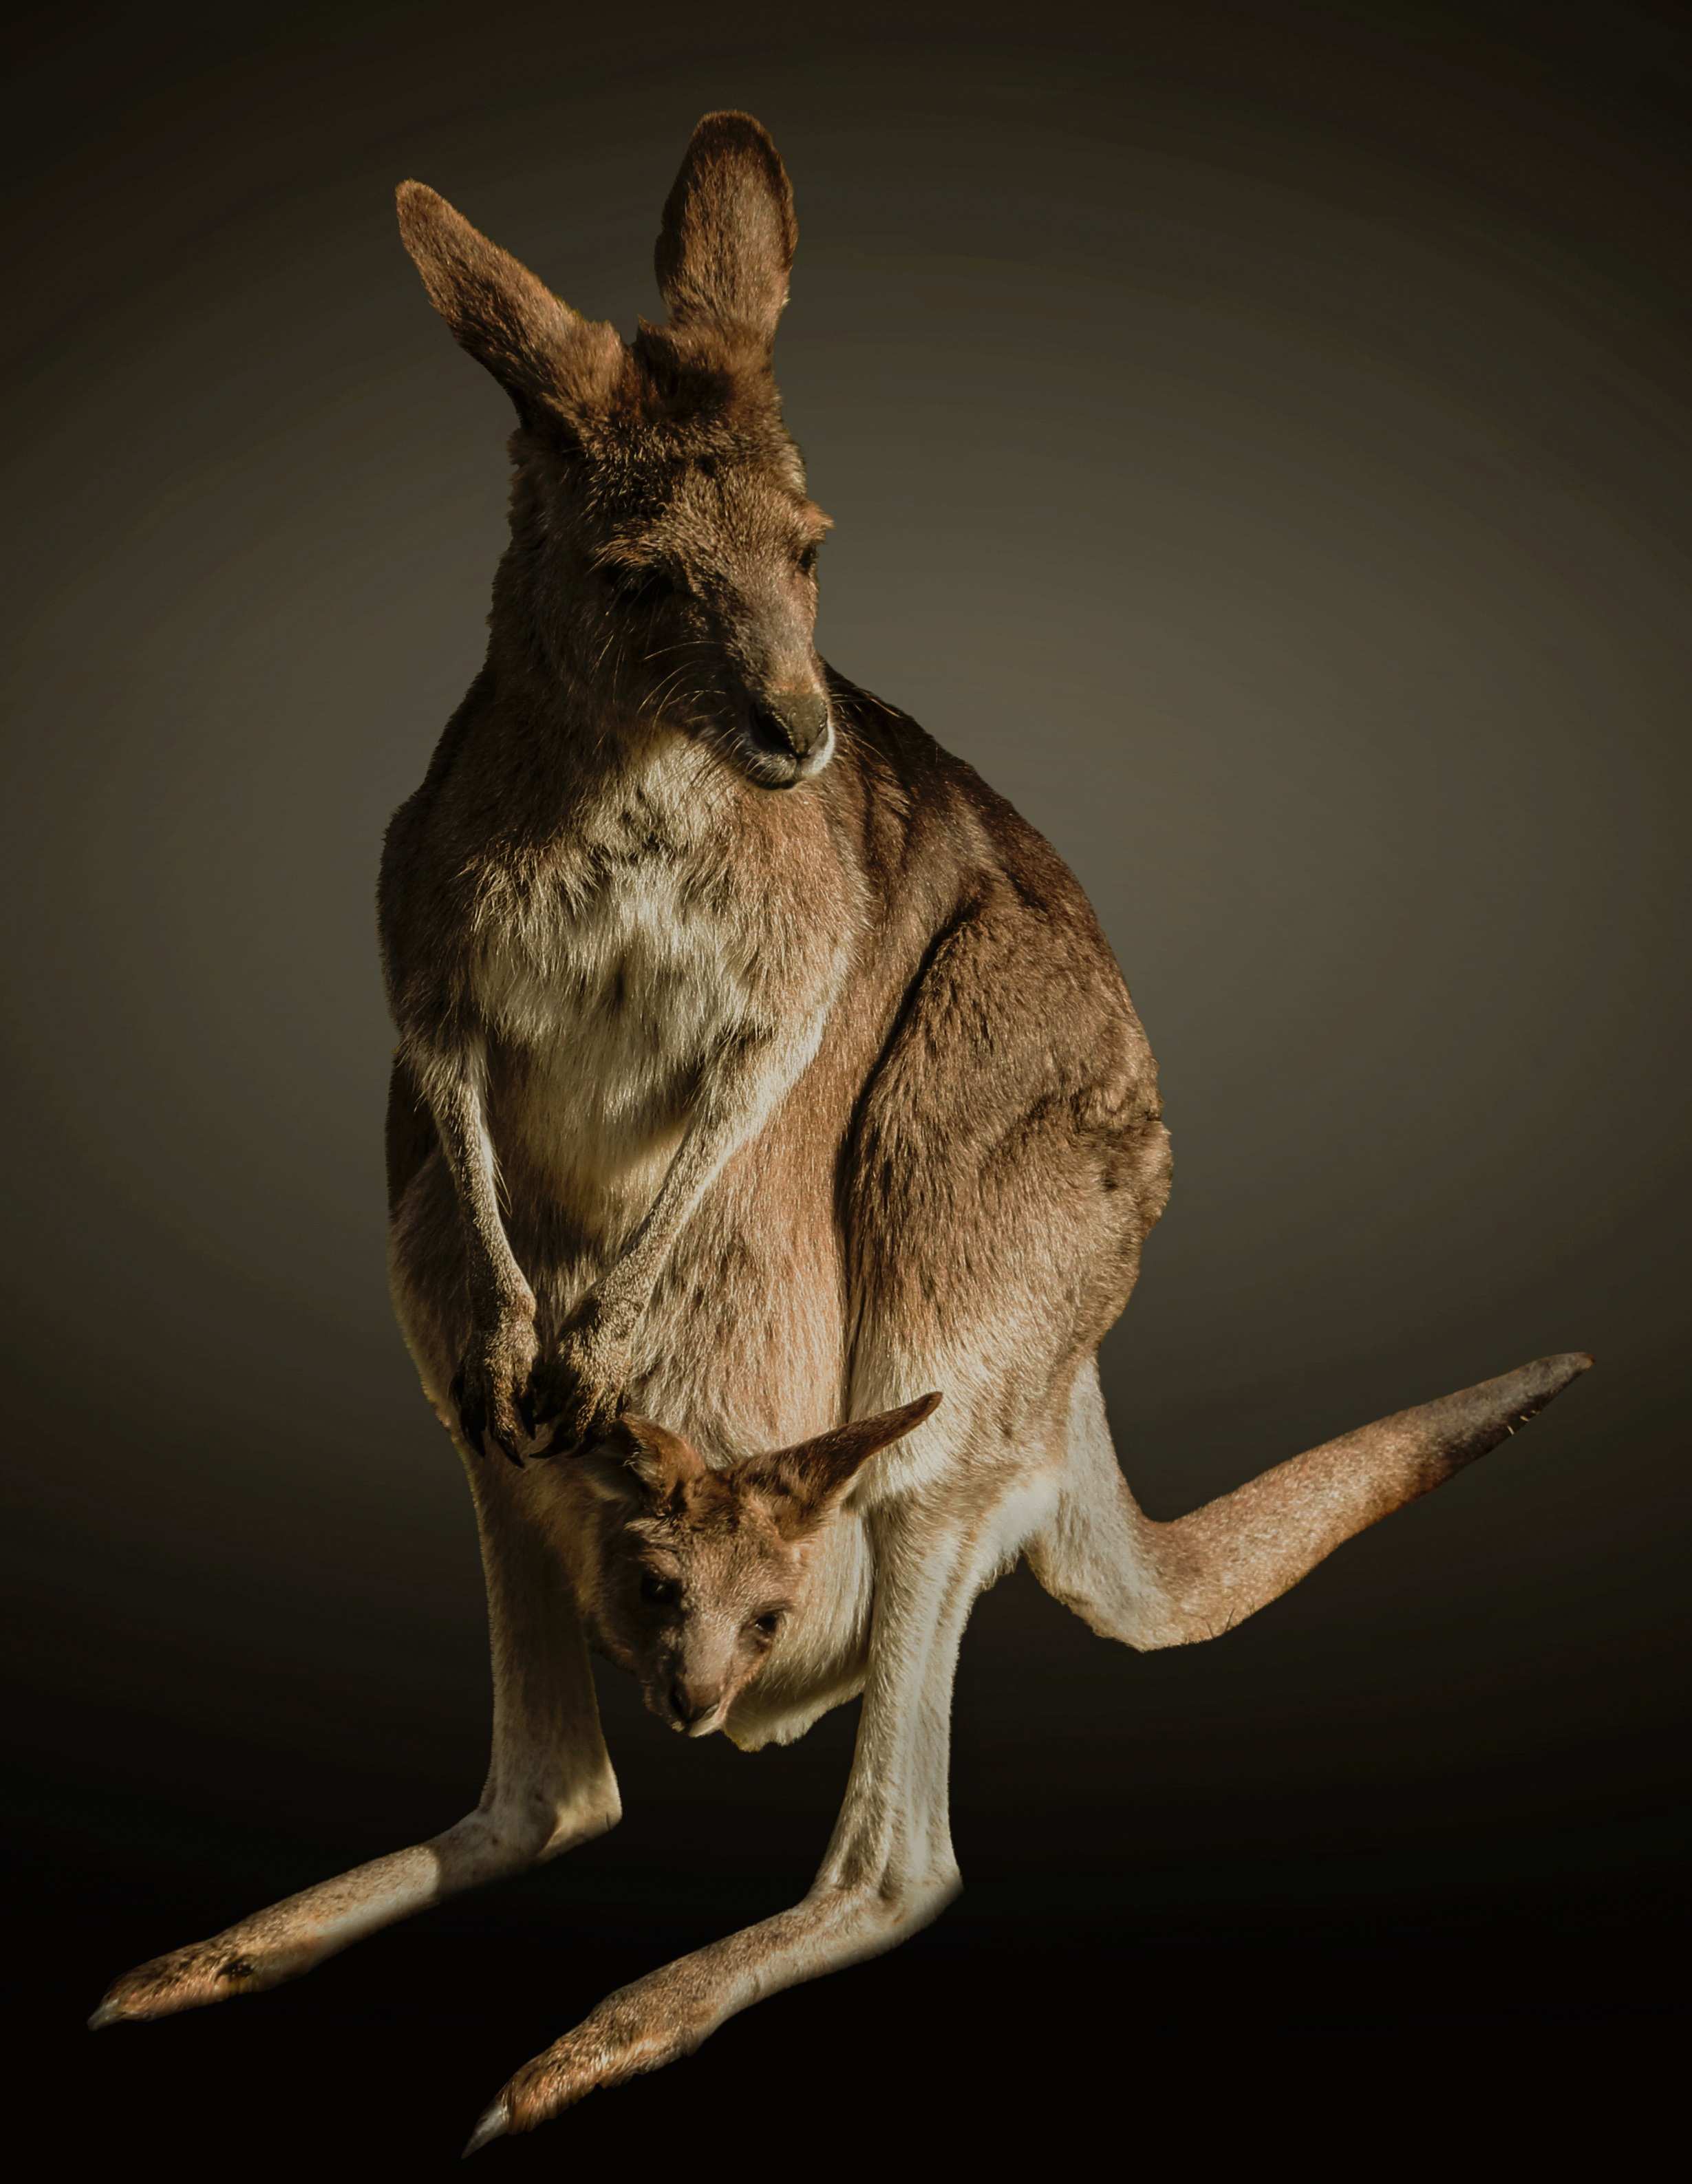
wildlife, zoo, bag, mammal, fauna, kangaroo, australia, head, vertebrate, marsupial, tiergarten, young animal, macropodidae